Iris atropurpurea

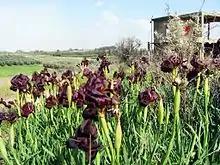

In Israel, where the plant is native, "Iris atropurpurea" is found along the Israeli coastal plain, including the Sharon Plain and Philistean Plain. It is found in the Ilanot Kadima Nature Reserve, a botanical forest garden in the Sharon region, and near the Rishon LeZion Shafdan dunes.